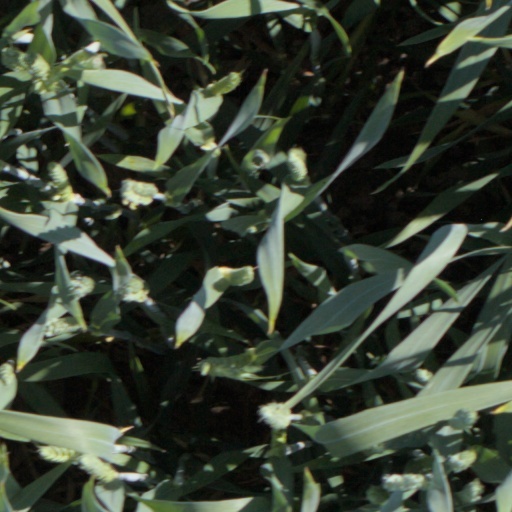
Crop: wheat